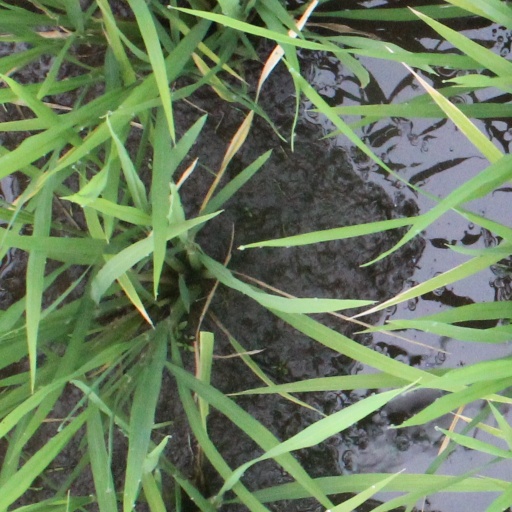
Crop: rice